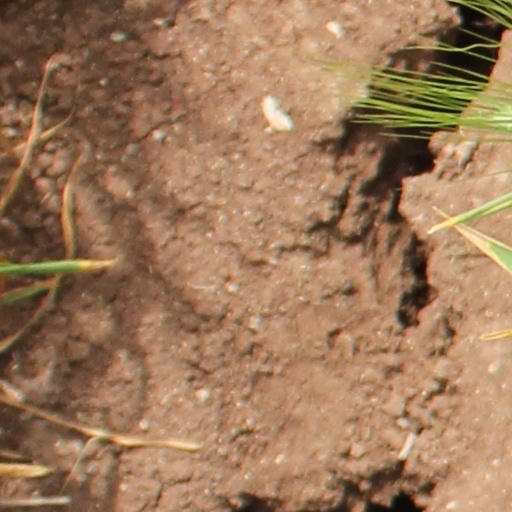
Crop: wheat